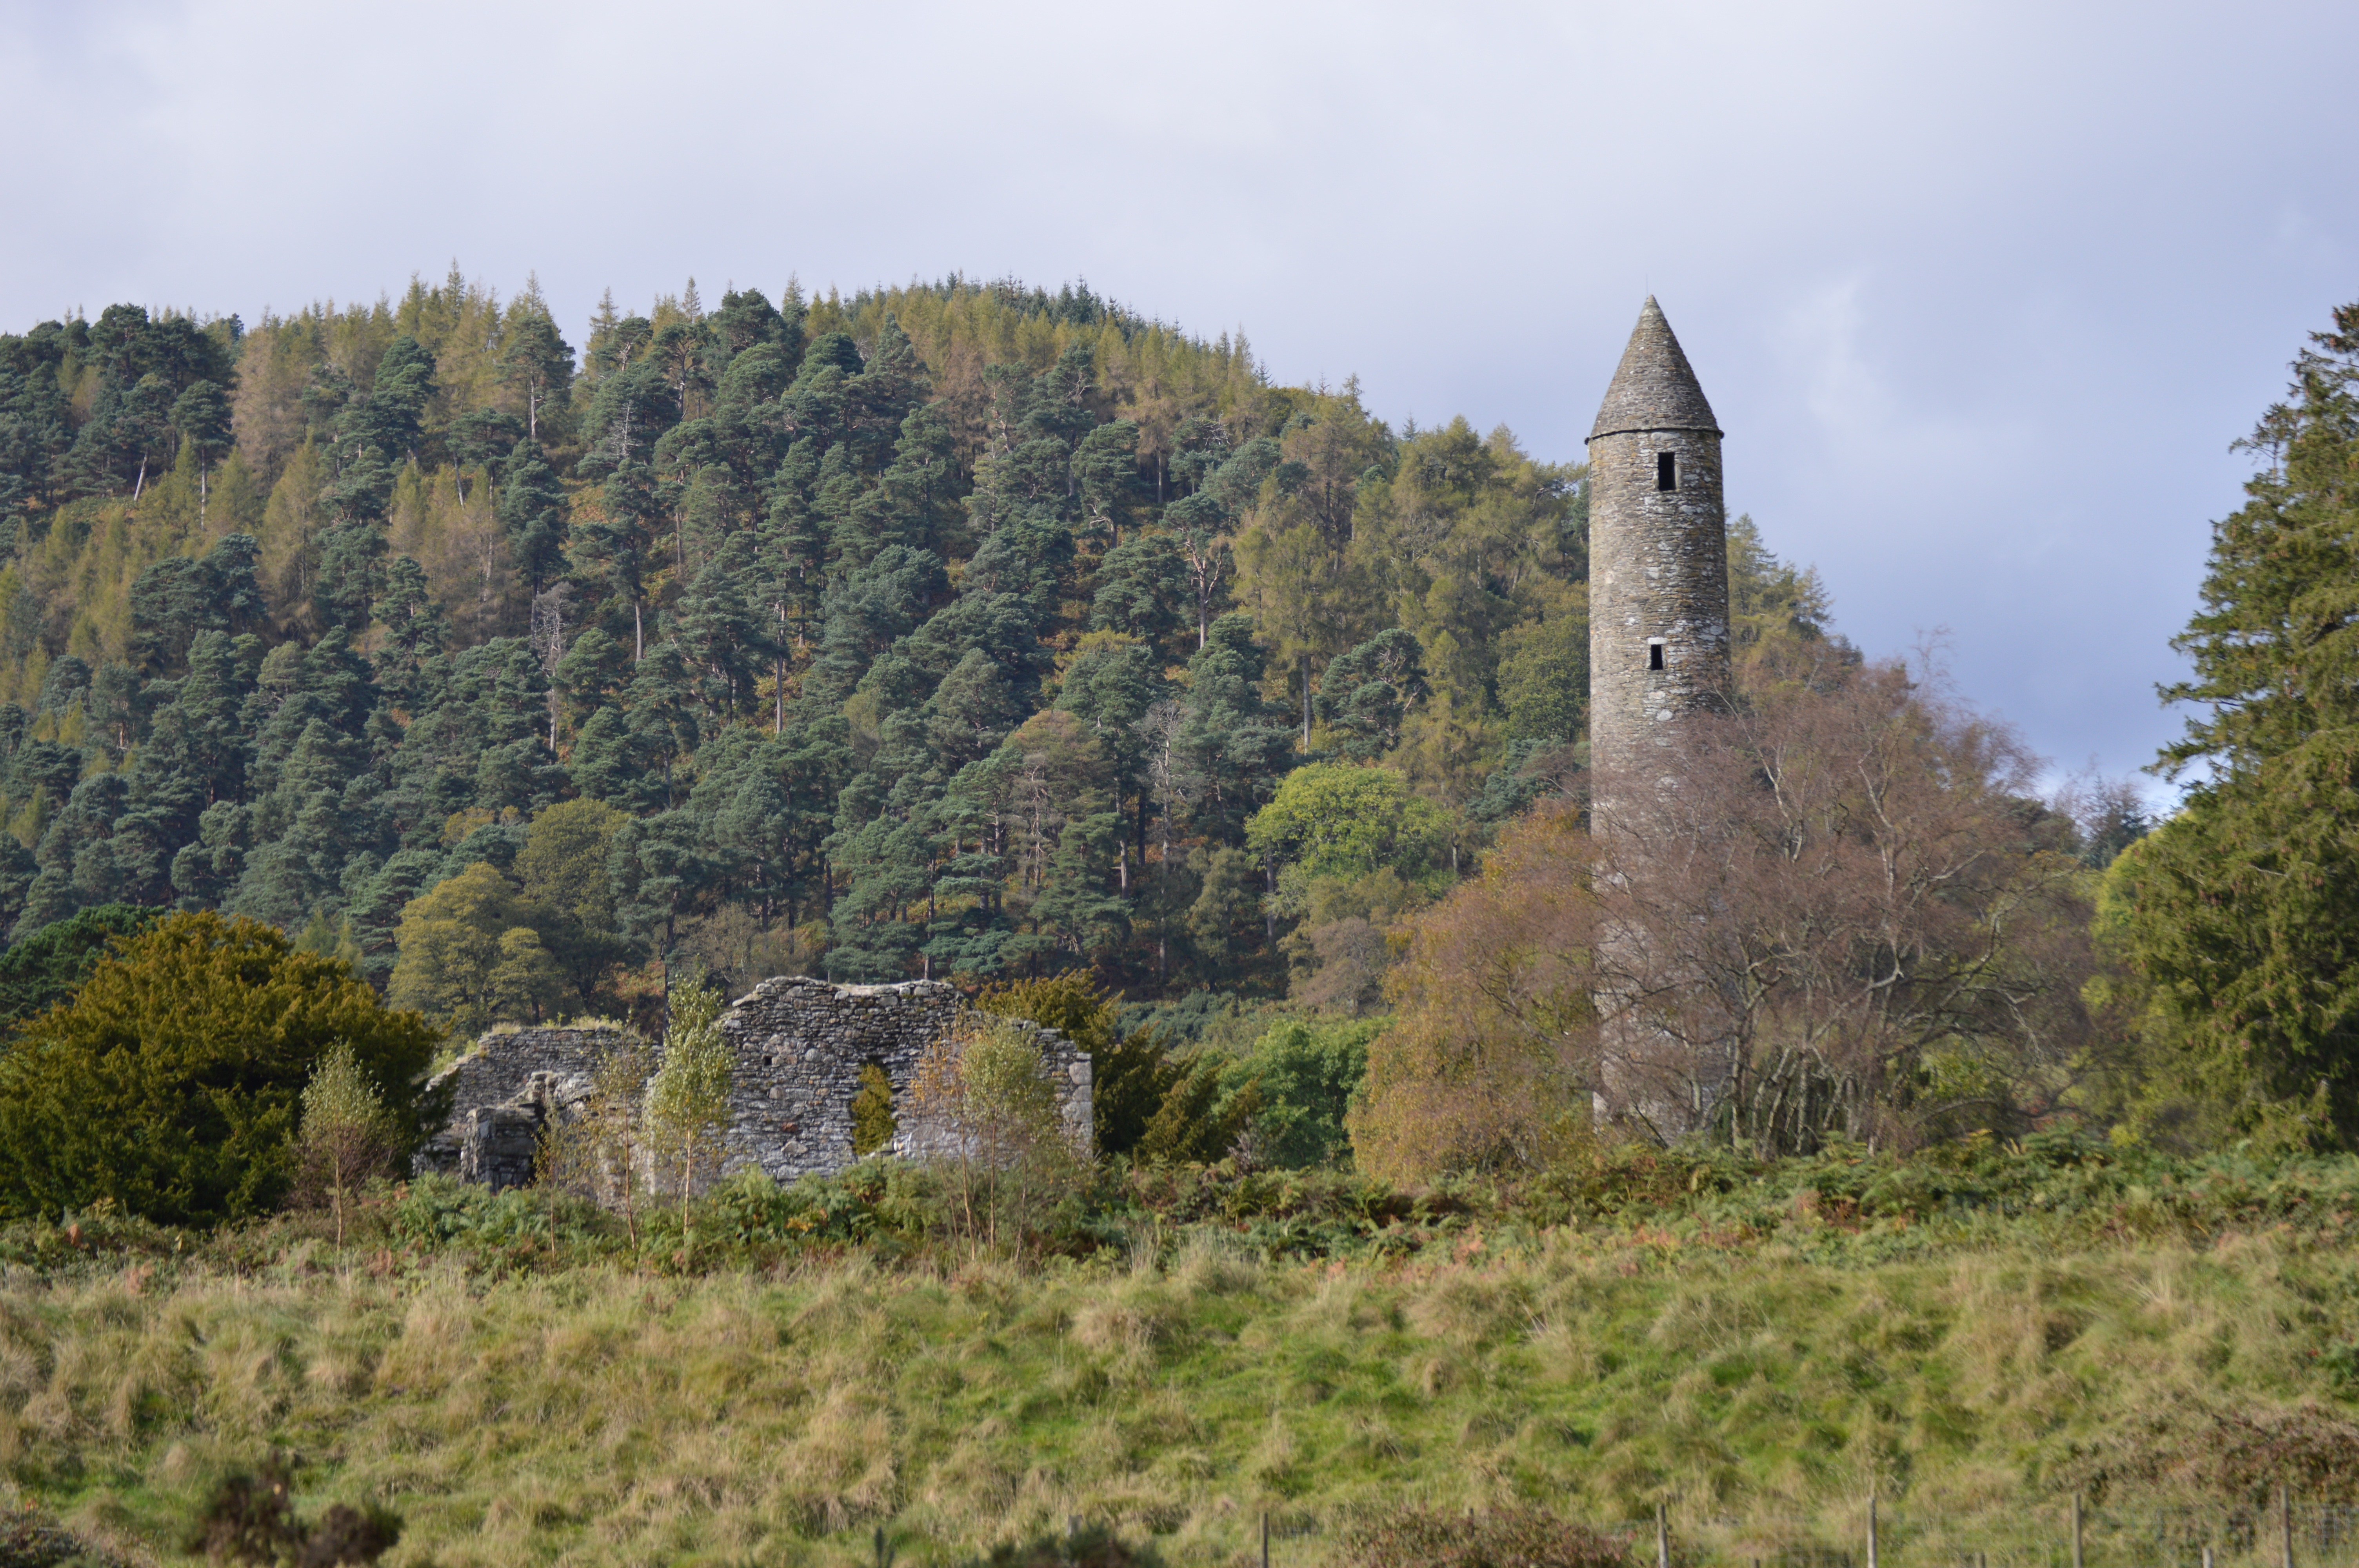
landscape, tree, nature, forest, mountain, meadow, hill, chateau, old, mountain range, stone, travel, europe, green, tower, castle, ancient, highland, woods, monastery, plateau, history, ireland, county, ecosystem, irish, rural area, glendalough, wicklow, mountainous landforms